Kang Zhen

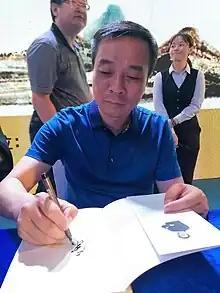
Kang Zhen in 2018

Kang Zhen (born March 1970) is a Chinese scholar and a professor at the College of Arts, Beijing Normal University. He is best known for conducting lecture series about Chinese literature on the CCTV-10 television programme "Lecture Room".